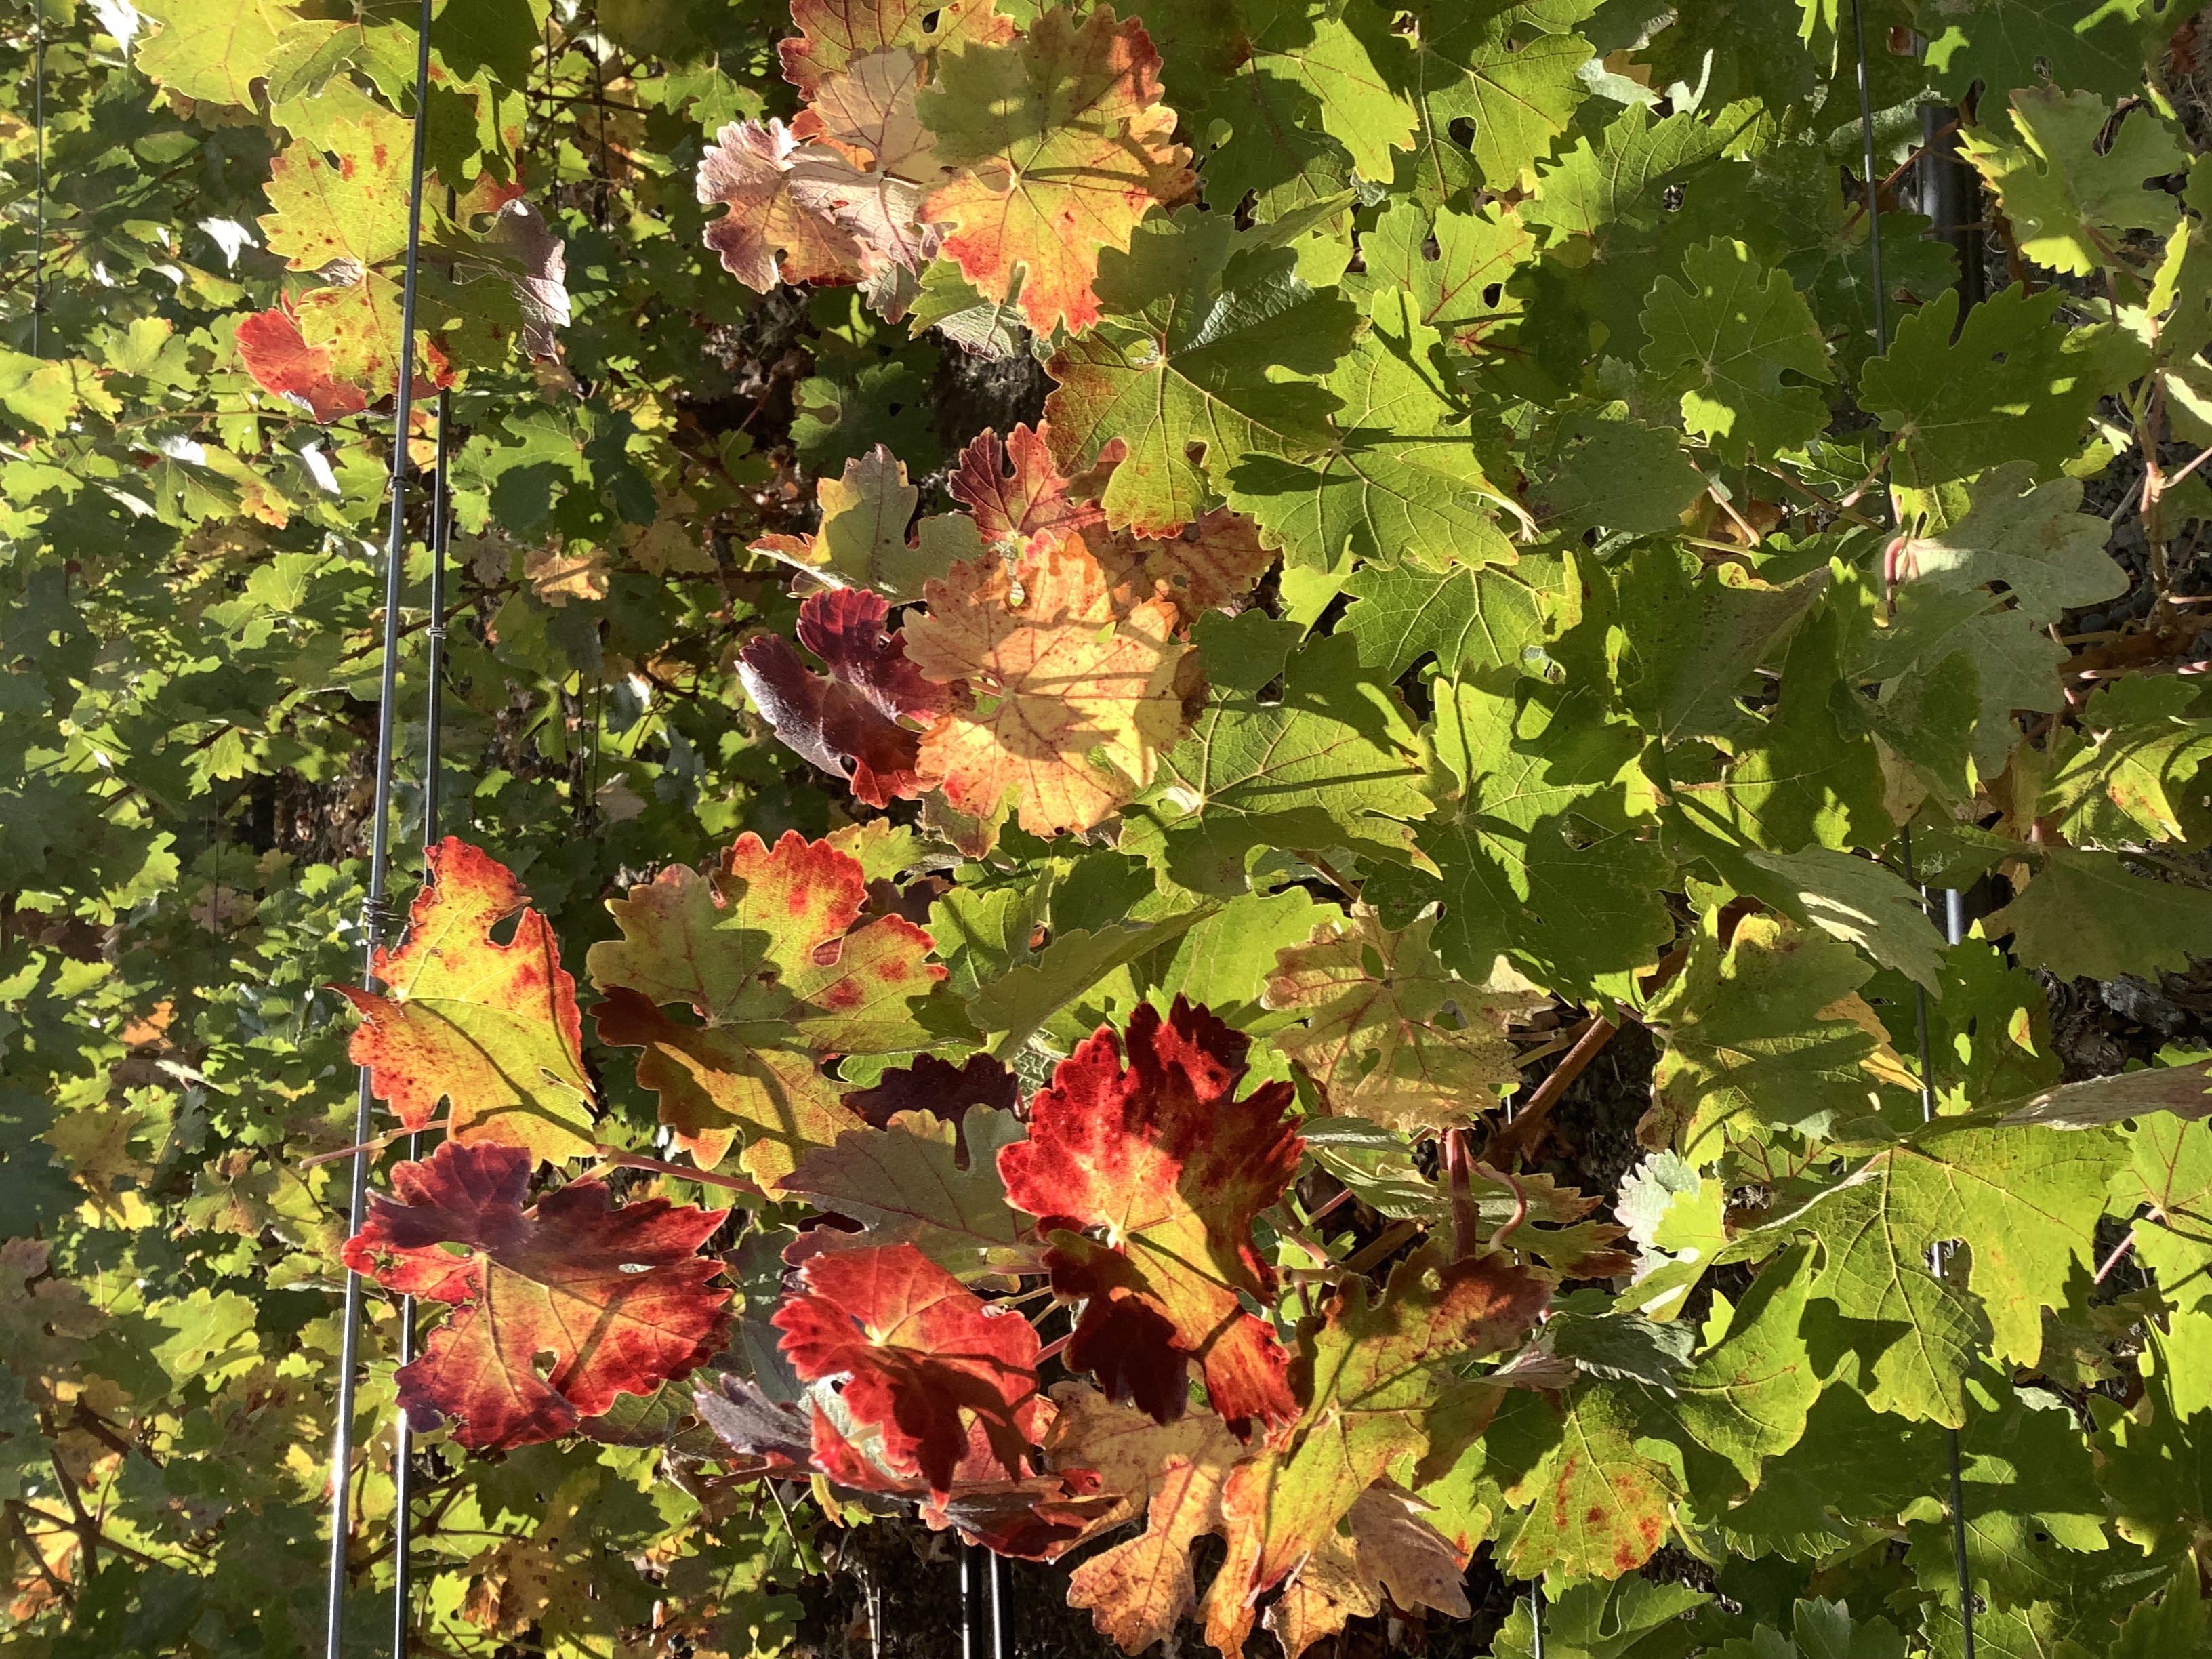
Label: Other Red